Algonquin College

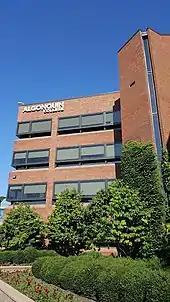
B Building

In 1964, the Rideau Campus was established. "Satellite" campuses in Pembroke, Hawkesbury, Perth, Carleton Place and Renfrew were established in the late 1960s. The Vanier School of Nursing became a part of the Woodroffe Campus when nursing programs began to be offered at the college. In 1973, the School of Prescott-Russell joined the Algonquin family and the Colonel By Campus was created through the acquisition of St. Patrick's College. With the creation of La Cité Collégiale, 1990 marked the beginning of Algonquin as an English-only college. The Hawkesbury campus was transferred to La Cité Collégiale, and the Renfrew, Colonel By, Carleton Place, and Rideau campuses were progressively closed between 1990 and 2002.